Thiruppachethi

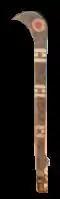

The billhook (Aruval or Aruva) is a handmade cast iron weapon famous to name of the village, through its quality and Local Tradition of making over many years. Recently movies have also been made based on this weapon. These machetes are made purely for agricultural purpose. The town has also been referred to as Thirupaachi commonly in movies and songs.